Lutz Rathenow

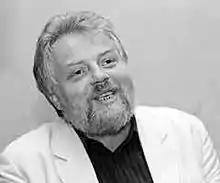
Lutz Rathenow (2005)

Lutz Rathenow (born 22 September 1952 in Jena) is a dissident German writer and poet who was haunted by the Secret Police until the German reunification. From then on, his fortunes changed, and he received several literary honors and awards.